The Pigtail of Ah Lee Ben Loo

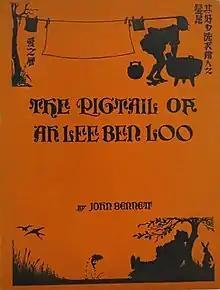
First edition (publ. Longmans Green)

The Pigtail of Ah Lee Ben Loo with Seventeen other Laughable Tales and 200 Comical Silhouettes is a children's book written and illustrated by John Bennett. This is a collection of fairy tales and short stories, some in verse, which take place variously in China, Persia, Europe, and America. Some of the pieces were first published in "St. Nicholas Magazine" before being collected here. The book was first published in 1928 and was a Newbery Honor recipient in 1929.